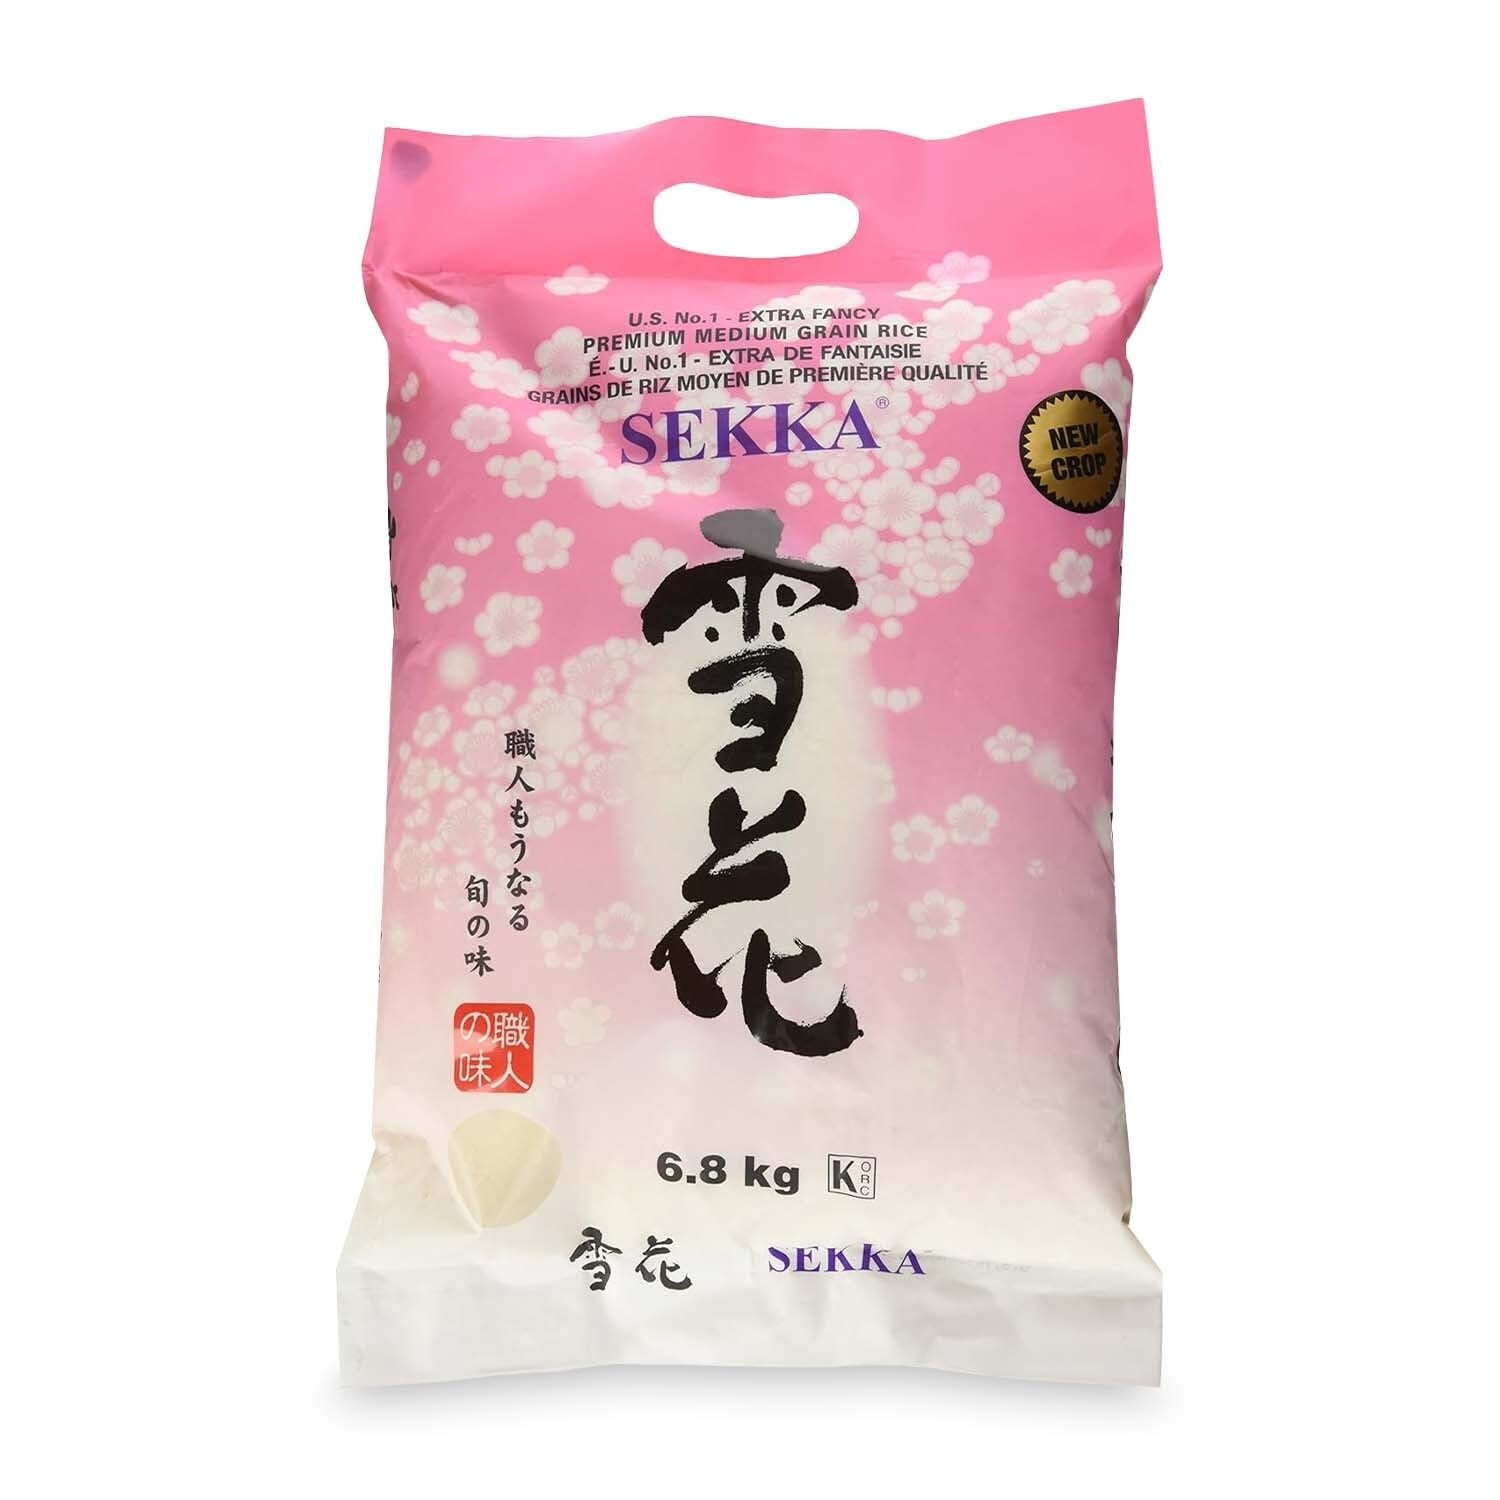
Item Name: SEKKA Extra Fancy Medium Grain white Rice - Japanese Premium quality uncooked Rice | Milled Rice, Sweet and Chewy | Low Fat, Perfect for Authentic Asian Cuisine, 15 lb -(Pack of 1)
Bullet Point 1: 𝐄𝐱𝐭𝐫𝐚 𝐅𝐚𝐧𝐜𝐲 𝐑𝐢𝐜𝐞: Sekka white rice is a high-quality rice perfect for various dishes. This 15lb bag is ideal for families, large gatherings, or for those who love to cook and want to stock up on a staple ingredient.
Bullet Point 2: 𝐀 𝐍𝐮𝐭𝐫𝐢𝐭𝐢𝐨𝐮𝐬 𝐂𝐡𝐨𝐢𝐜𝐞: This Japanese rice variant is ideal for those seeking a nutritious diet without compromising taste. It offers a balanced and satisfying meal option with a higher fiber content than other types.
Bullet Point 3: 𝐇𝐢𝐠𝐡𝐥𝐲 𝐕𝐞𝐫𝐬𝐚𝐭𝐢𝐥𝐞: This medium grain white rice is versatile and can be enjoyed in various ways. It's great as a side dish, and Its delicious flavor makes it an excellent choice for traditional Japanese dishes.
Bullet Point 4: 𝐃𝐞𝐥𝐢𝐜𝐚𝐭𝐞 𝐓𝐞𝐱𝐭𝐮𝐫𝐞 & 𝐓𝐚𝐬𝐭𝐞: Our white medium rice is simply delicious and used as an excellent base for any dish. It can easily be paired with various flavors and spices and offers a delicate flavor and texture.
Bullet Point 5: 𝐄𝐚𝐬𝐲 𝐭𝐨 𝐜𝐨𝐨𝐤: Our medium grain rice is simple to prepare and cook. Its unique texture and taste make it a great addition to any meal. With easy-to-follow cooking instructions, this rice is perfect for those new to cooking or short on time.
Product Description: Whether you love to cook or want to stock up on a staple ingredient, our high-quality white rice is the ideal option. This uncooked rice is made with care using the best possible ingredients to ensure premium quality. They are packed with more fiber in comparison to other rice, making thema nutritious options. 𝐀 𝐕𝐞𝐫𝐬𝐚𝐭𝐢𝐥𝐞 𝐈𝐧𝐠𝐫𝐞𝐝𝐢𝐞𝐧𝐭 One of the unique features of this medium grain white rice is its versatile nature. It can be enjoyed in various ways, making it a great addition to any meal. Whether you're looking for a side dish or something with delicious flavor, sekka rice is a perfect option. 𝐅𝐥𝐚𝐯𝐨𝐫𝐟𝐮𝐥 𝐀𝐧𝐝 𝐄𝐚𝐬𝐲 𝐓𝐨 𝐂𝐨𝐨𝐤 This Japanese rice variety does not need much more water and time compared to brown rice. It is simple to cook, resulting in a fluffy texture and delicious taste that everyone will surely like. Moreover, The cooking process is simple and easy to follow, making it perfect for those new to cooking or short on time.
Value: 240.0
Unit: Ounce

Price: 24.46